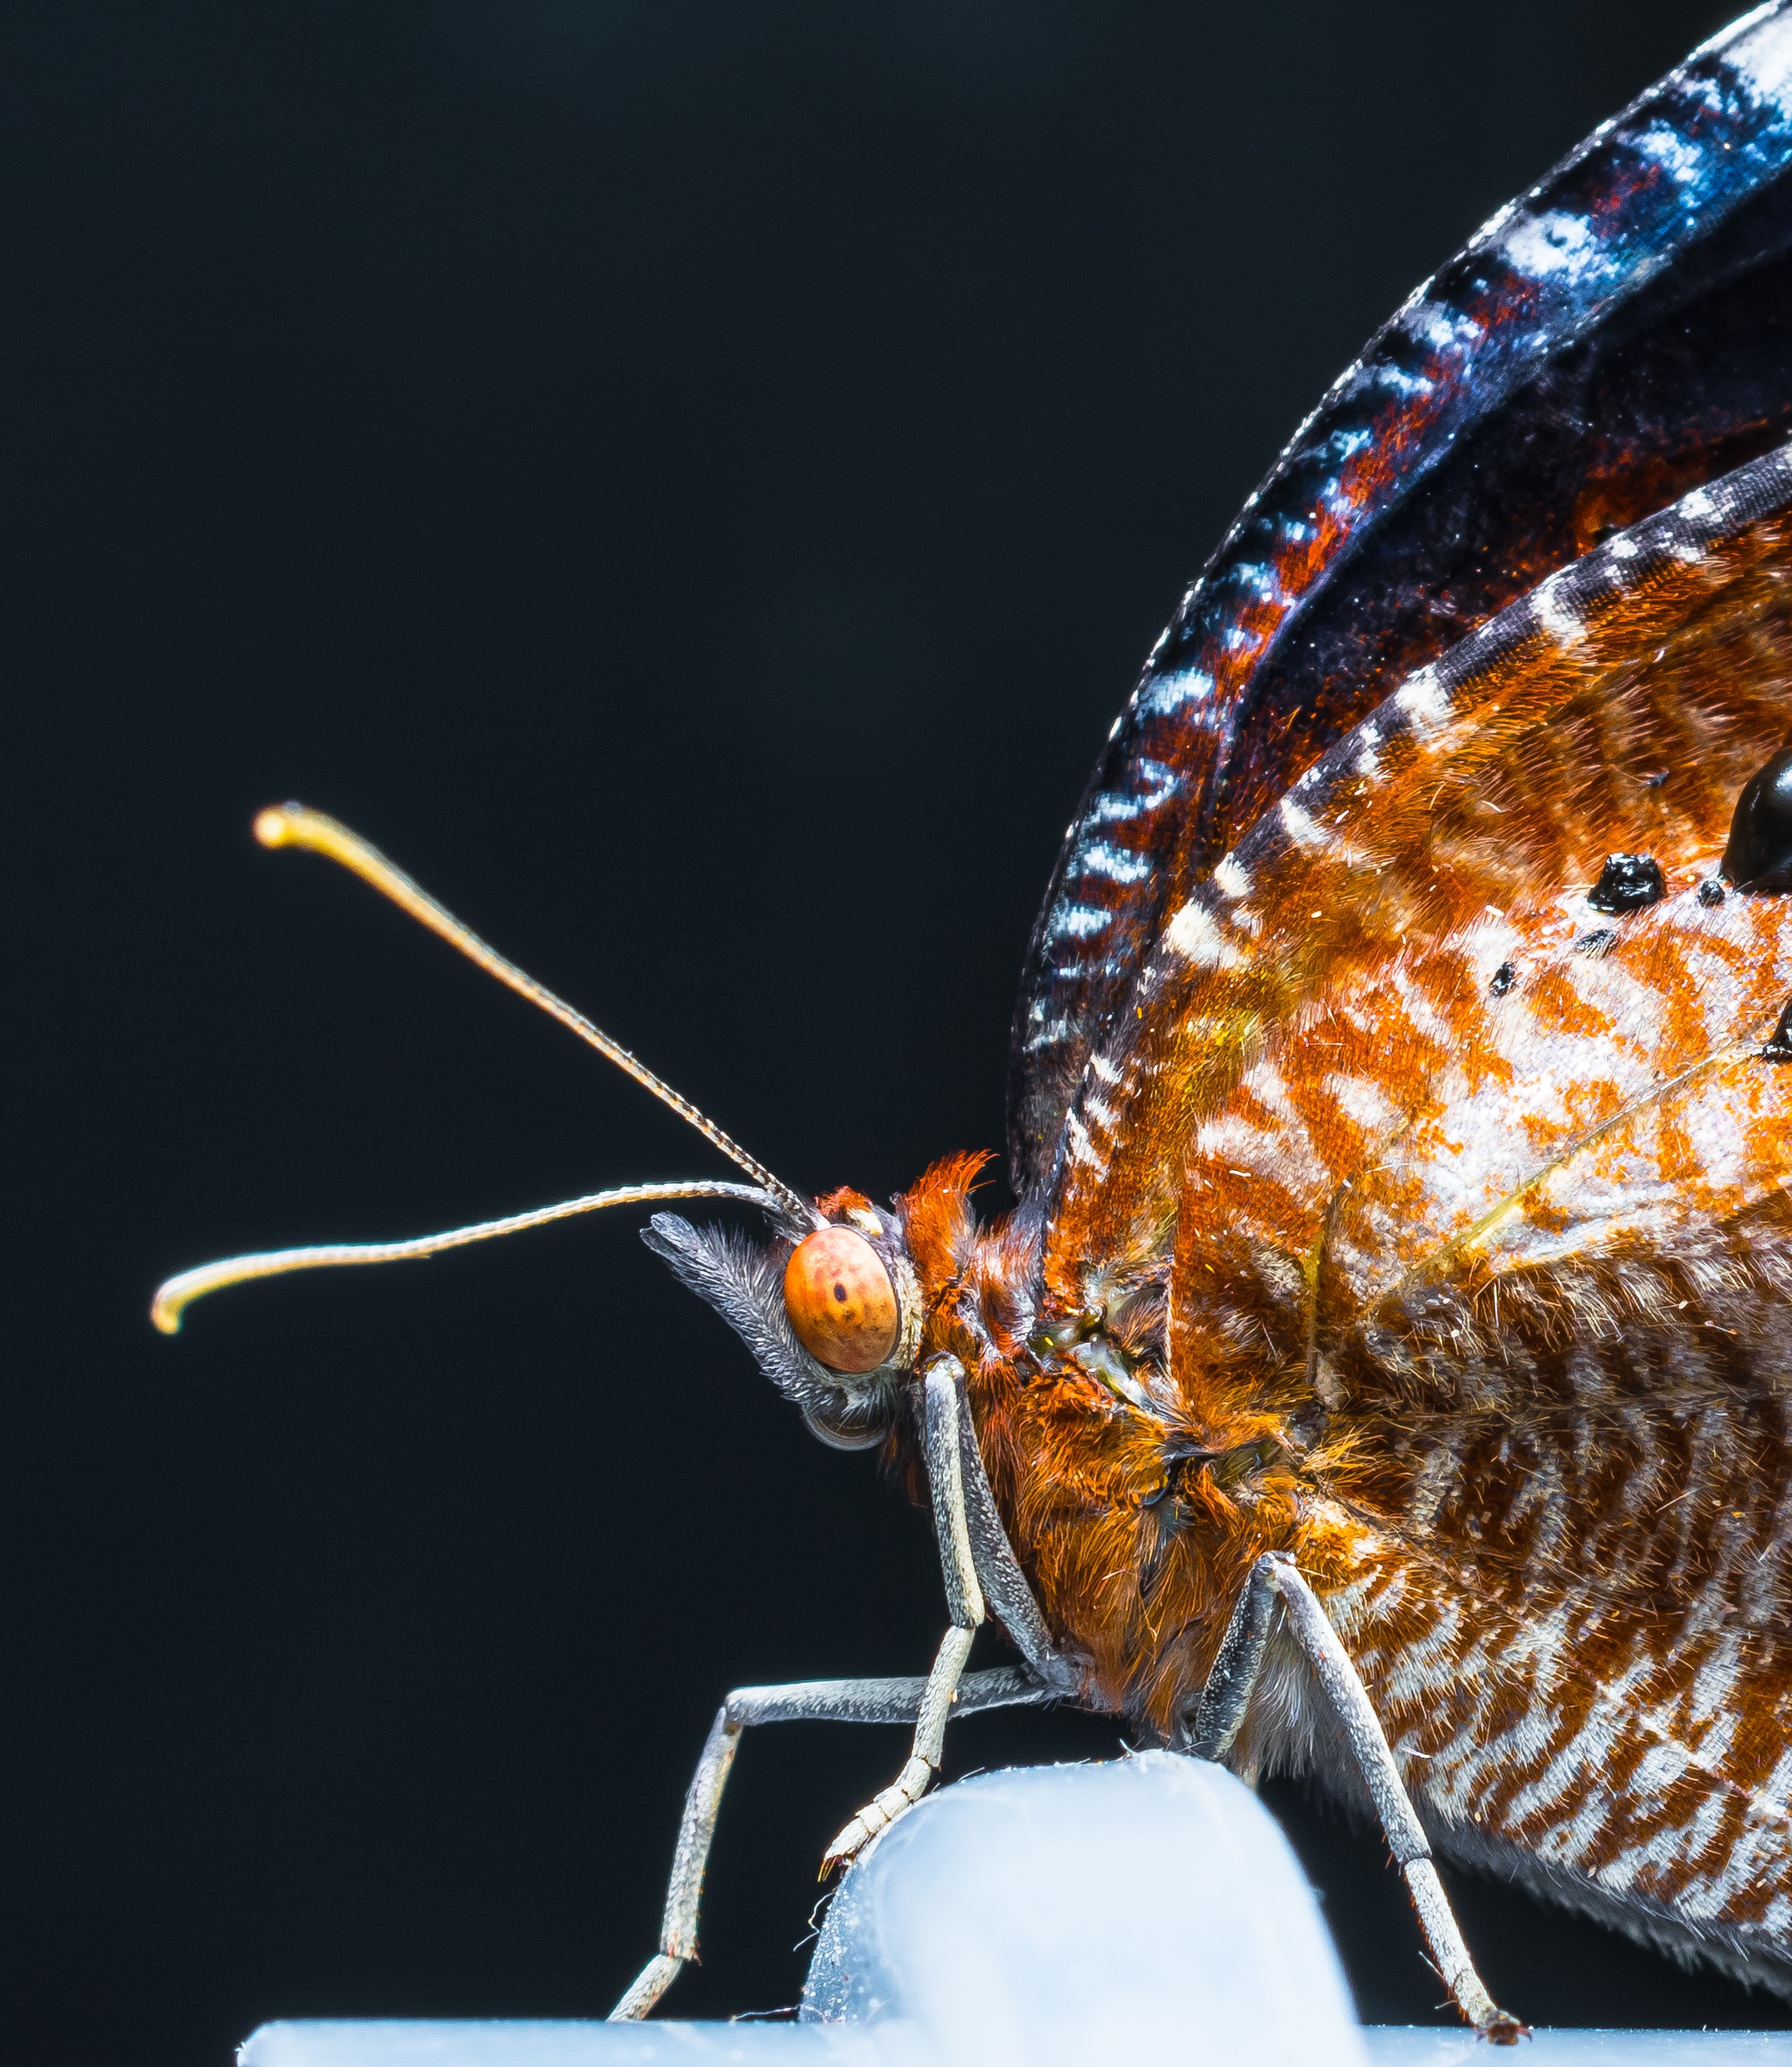
wing, photography, insect, butterfly, close, fauna, invertebrate, close up, macro photography, arthropod, moths and butterflies, just hatched